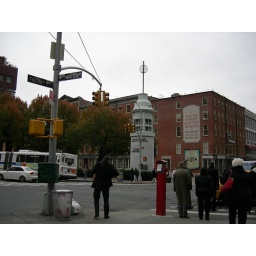
water and fulton streets near wall street